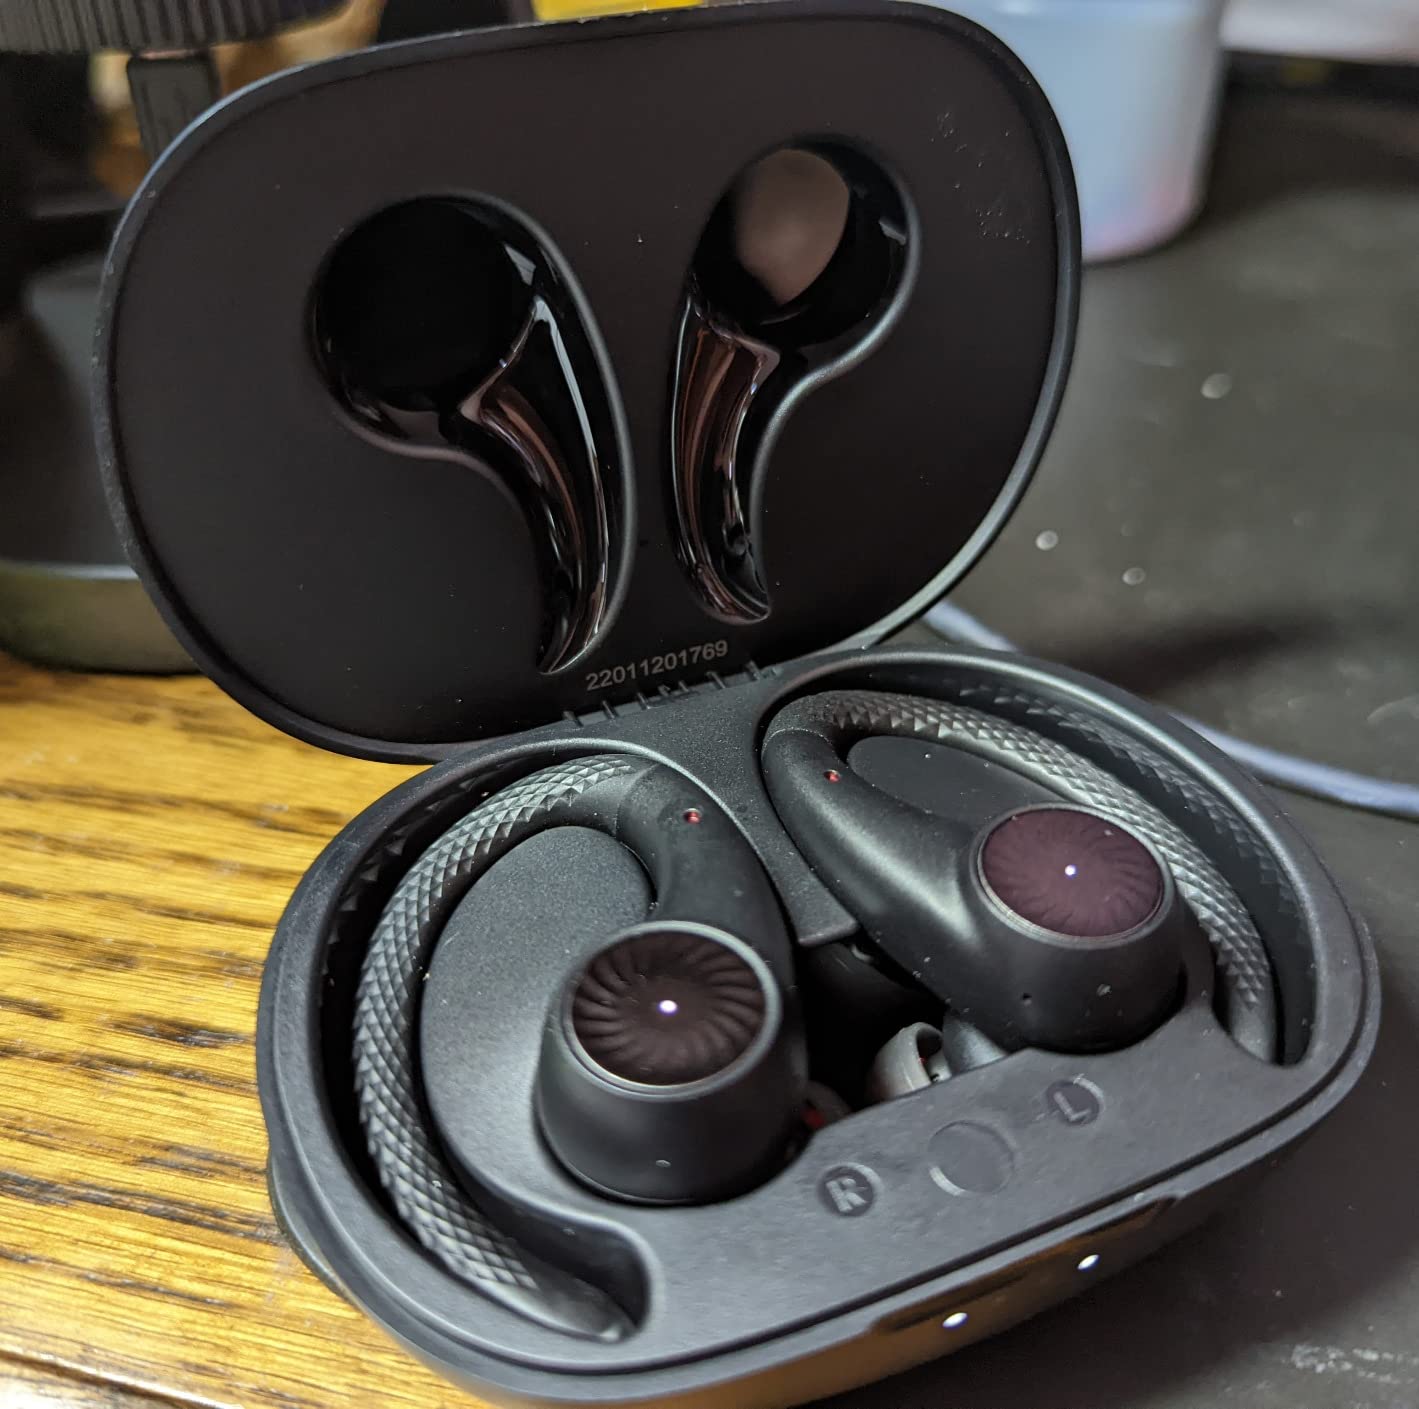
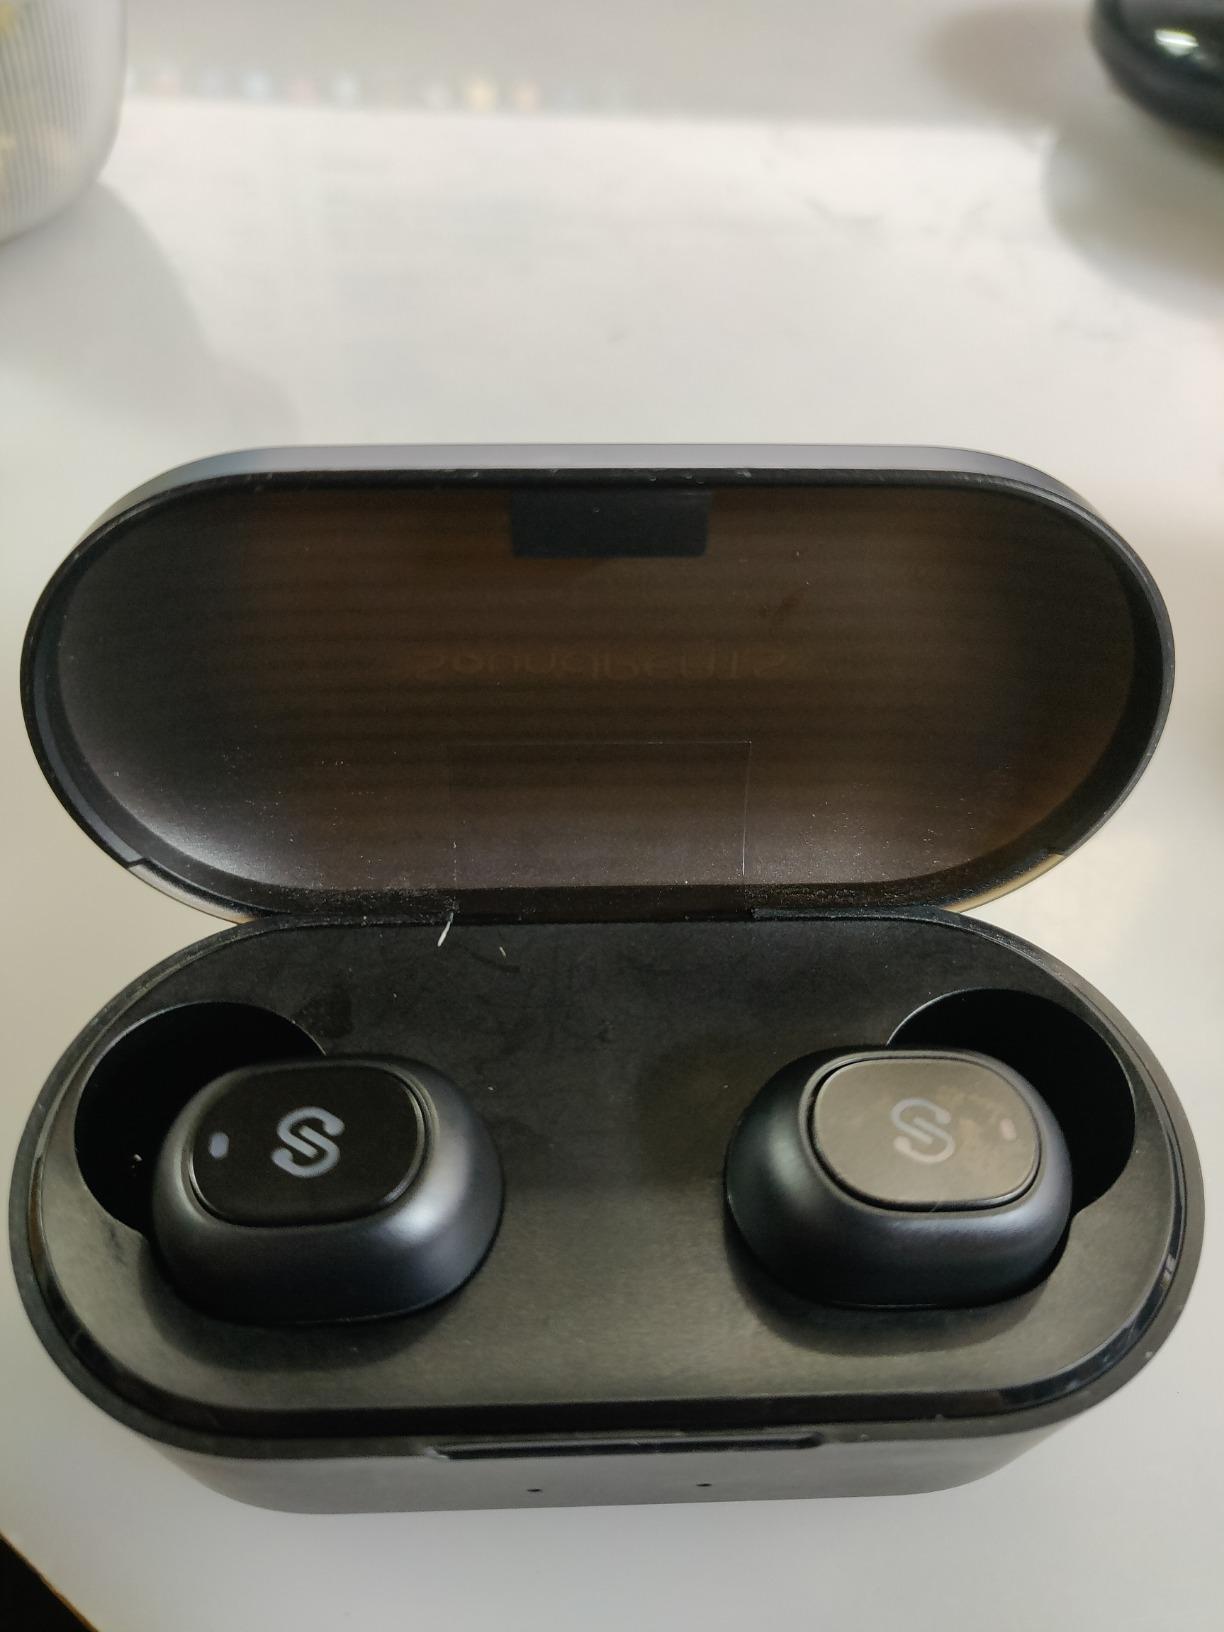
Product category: earbuds
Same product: no